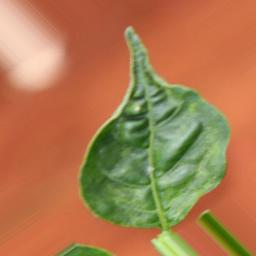
Label: mites_and_trips